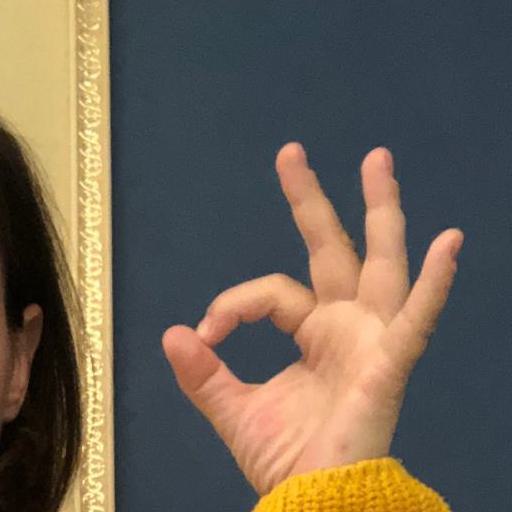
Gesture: ok